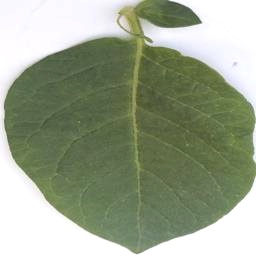
Etiqueta: Sana